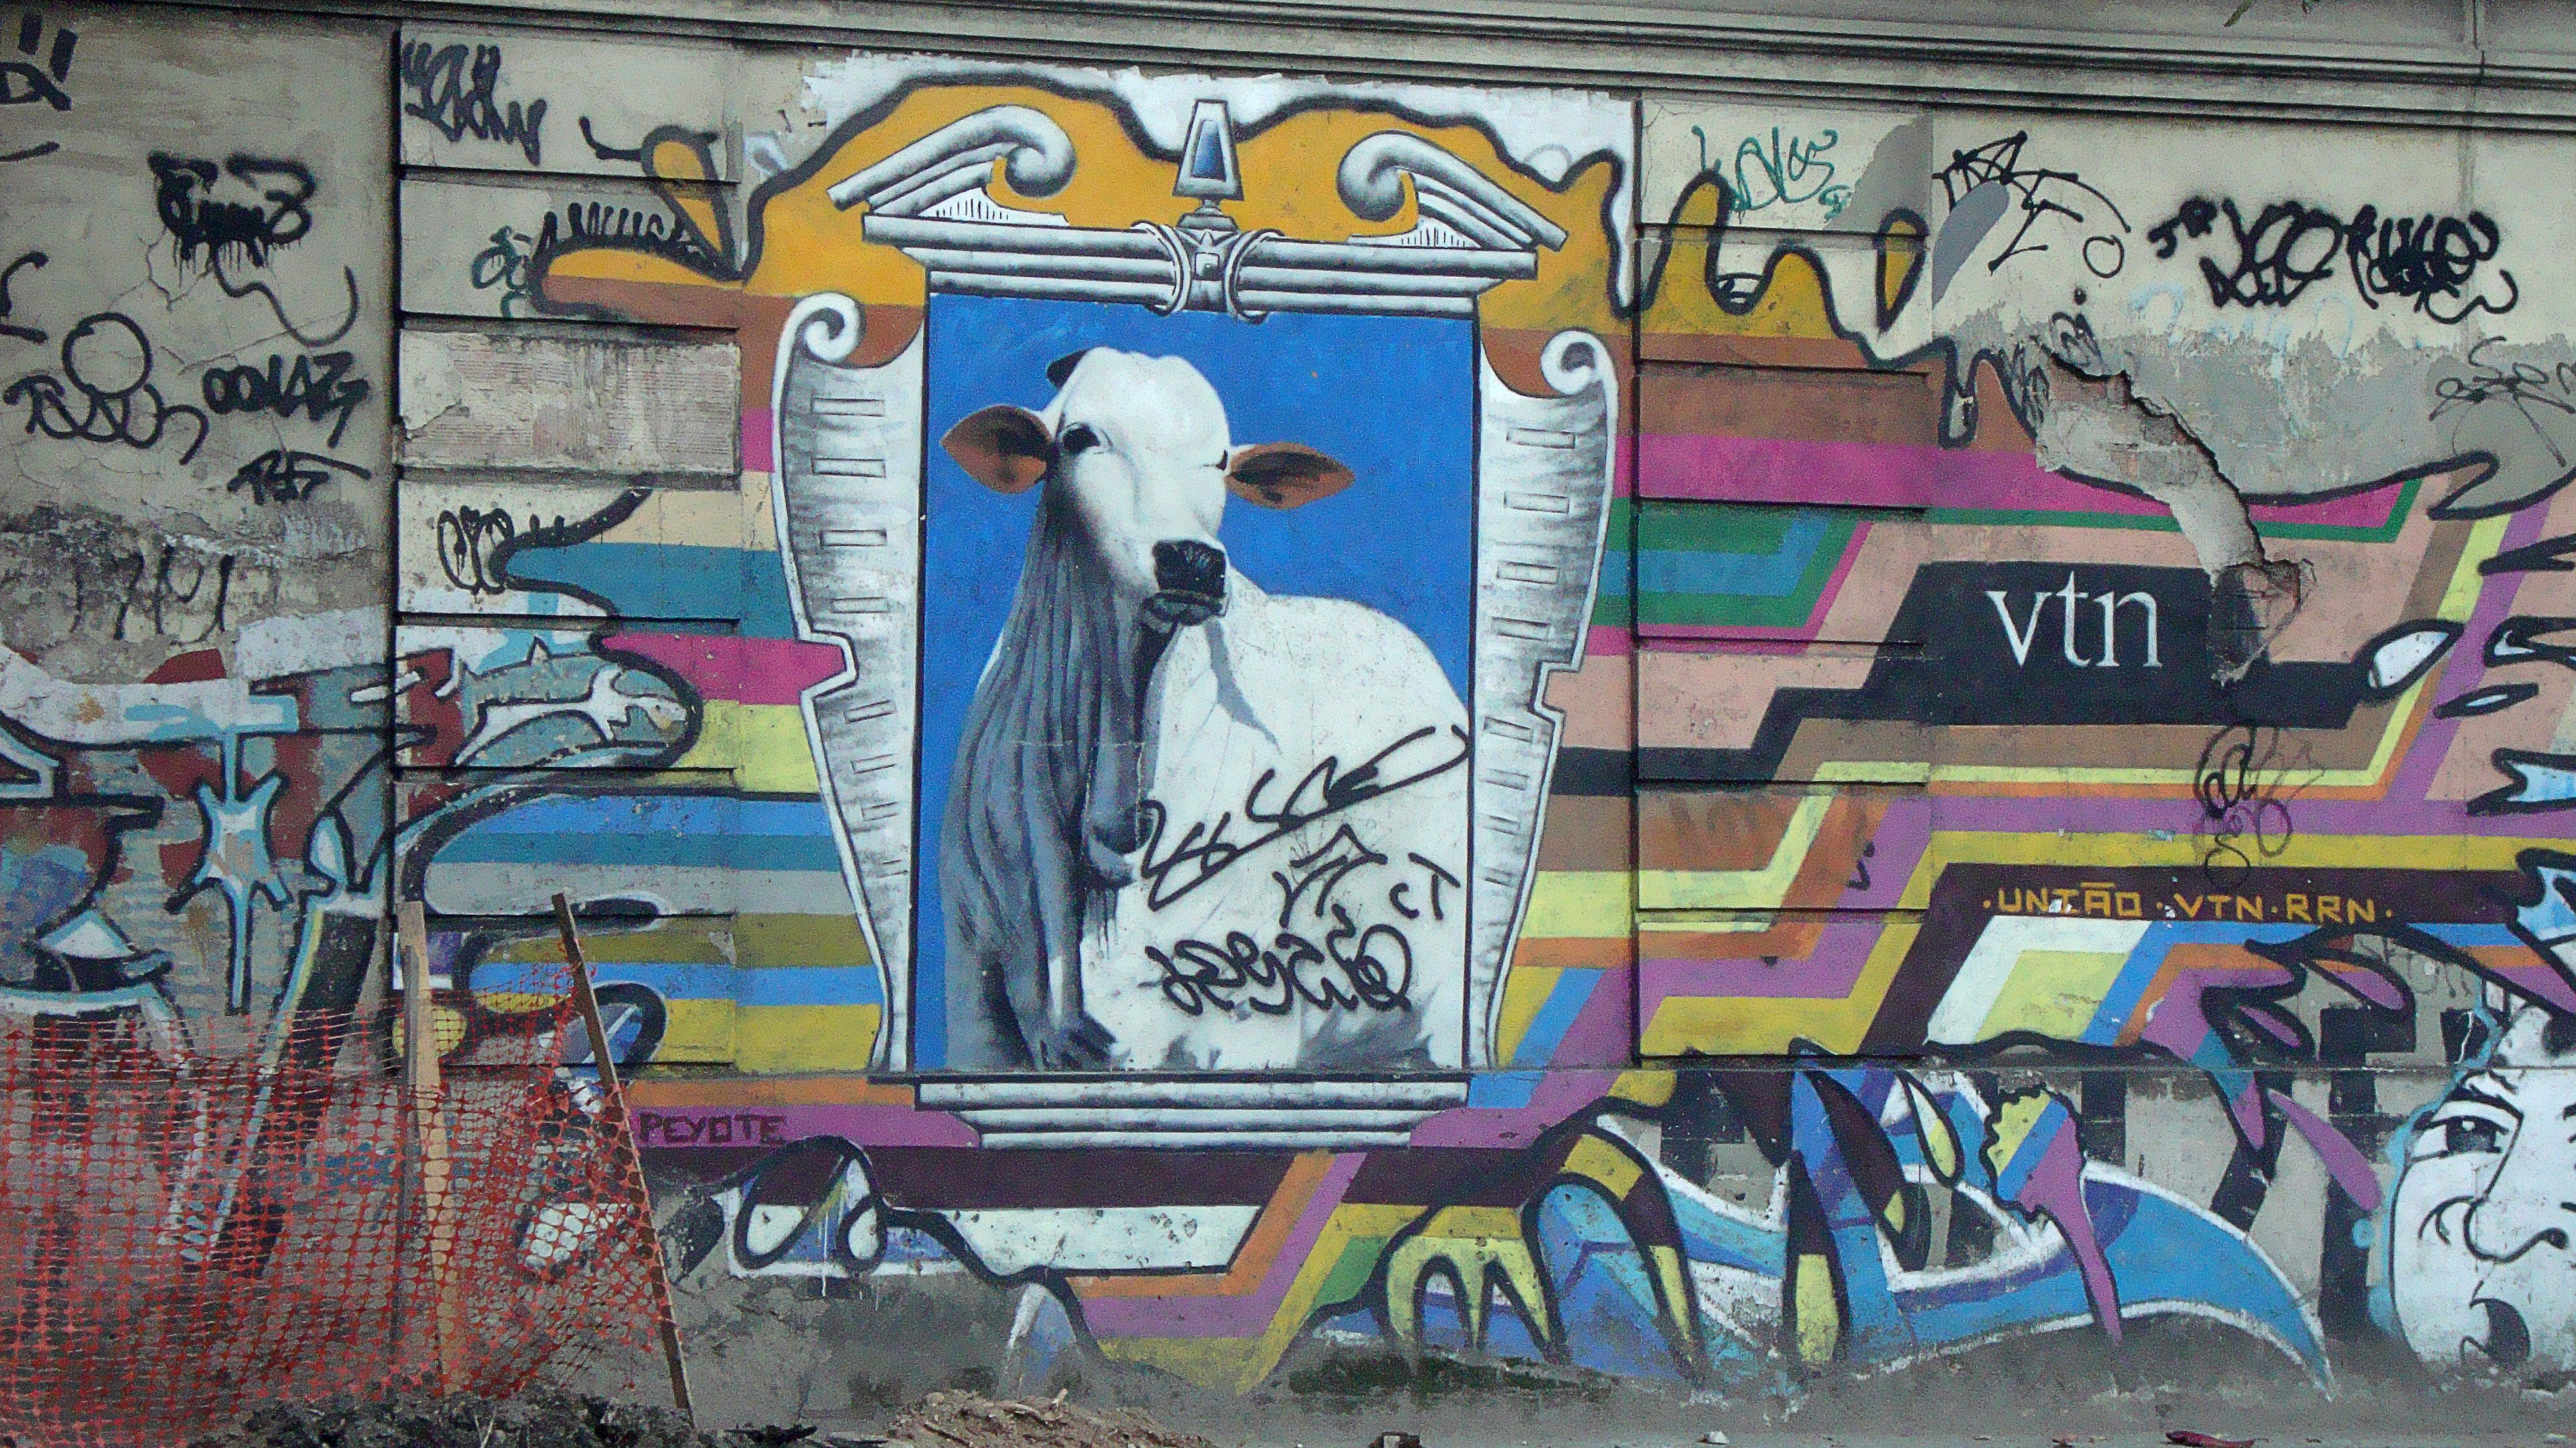
road, street, building, wall, cow, youth, facade, colorful, graffiti, modern, artwork, painting, street art, art, infrastructure, mural, rio, neighbourhood, painted wall, urban area, frescos